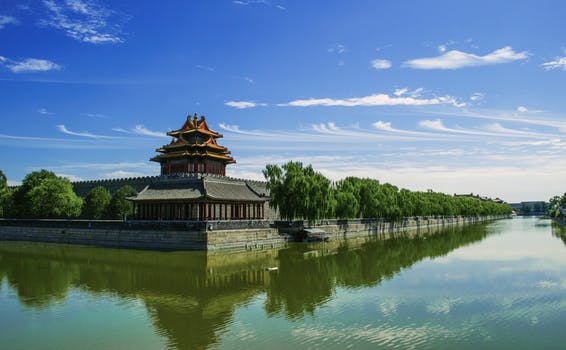
Label: No Watermark